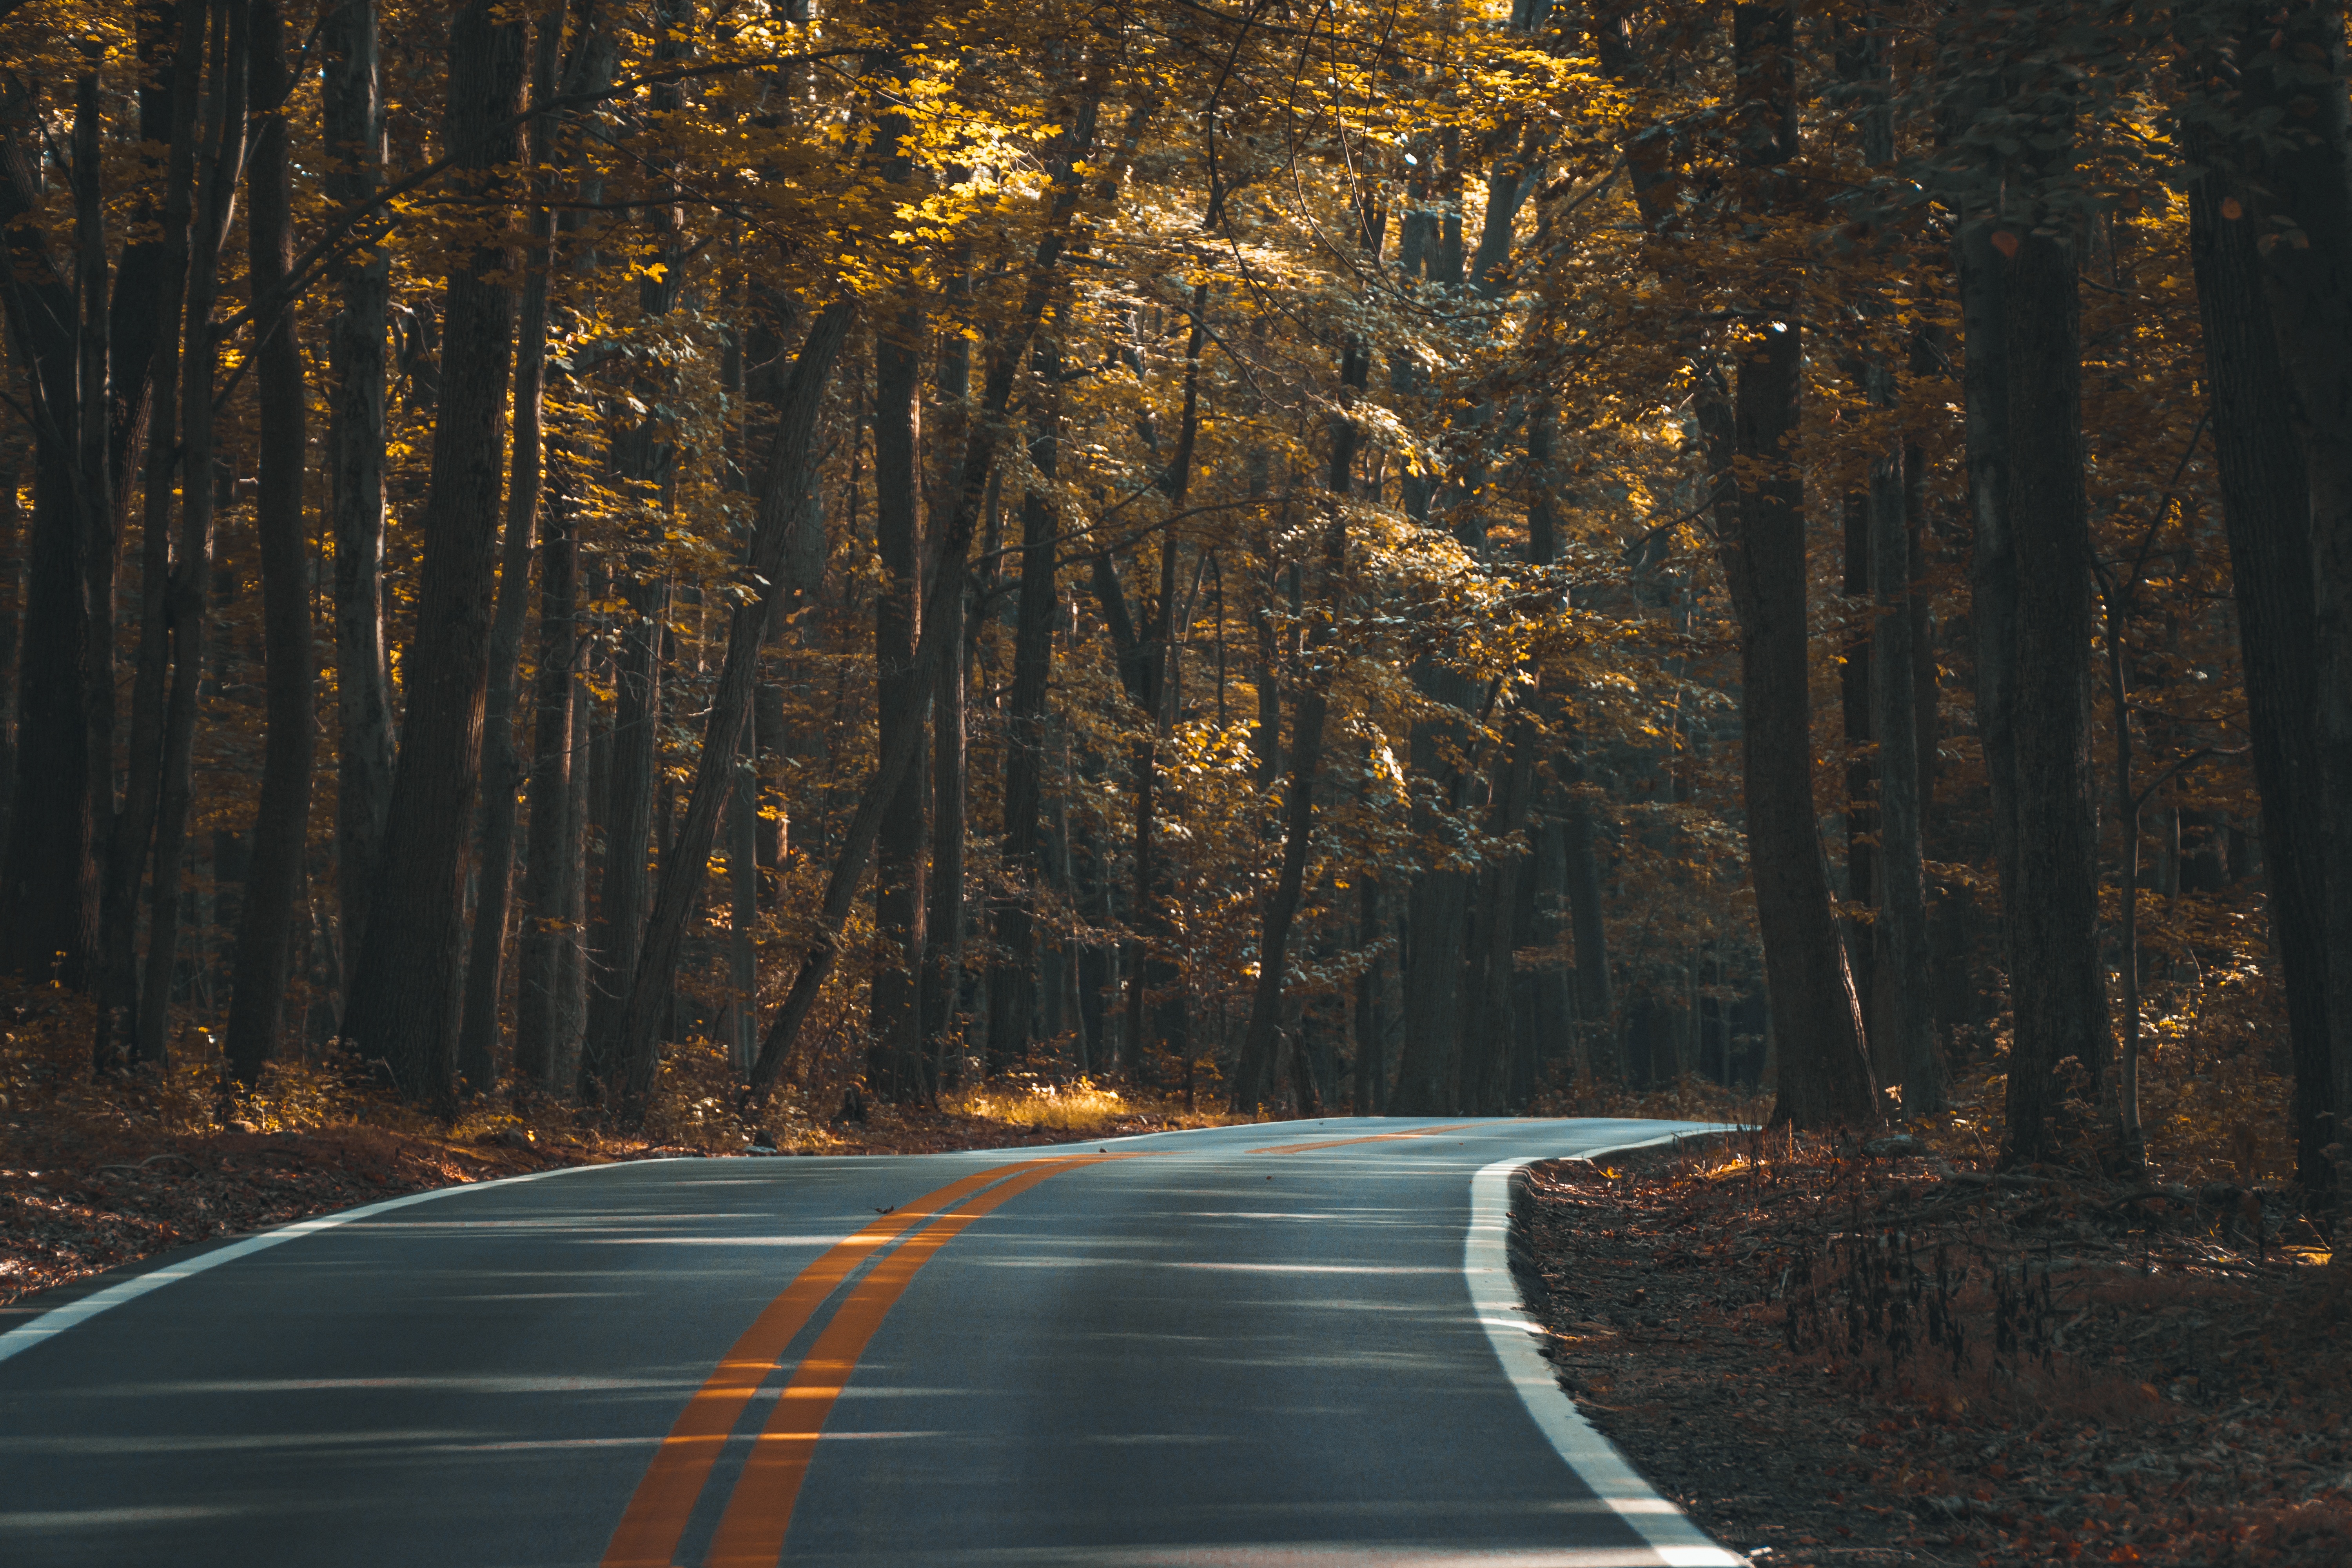
landscape, tree, nature, forest, snow, winter, light, plant, wood, road, night, sunlight, morning, leaf, fall, highway, dawn, asphalt, travel, dark, evening, reflection, autumn, park, darkness, lane, season, conifer, trees, outdoors, woodland, habitat, guidance, natural environment, atmospheric phenomenon, woody plant